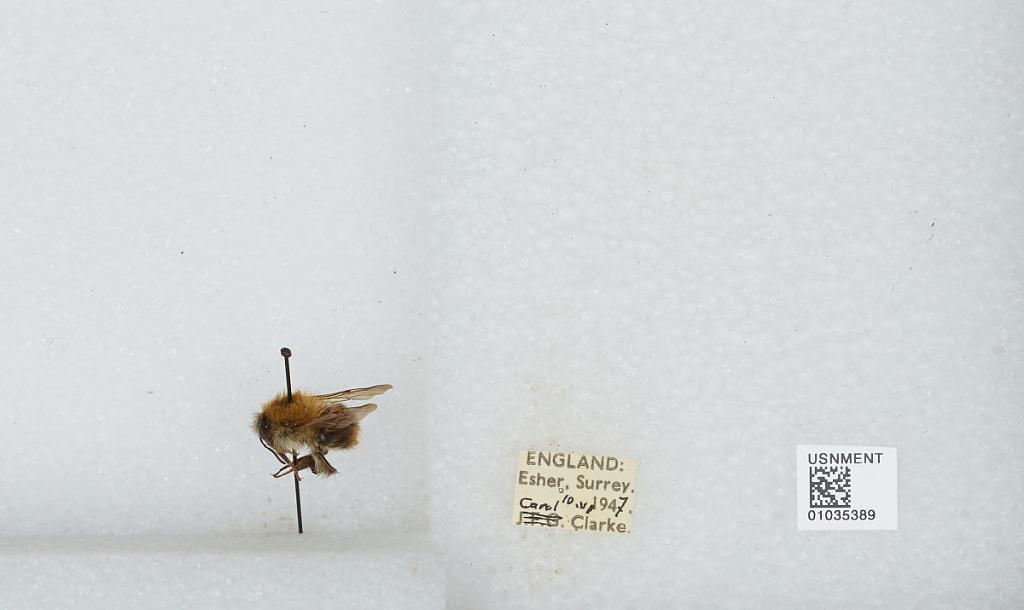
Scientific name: Bombus (Thoracobombus) pascuorum (Scopoli)
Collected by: C. Clarke
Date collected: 1947-6-10
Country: United Kingdom
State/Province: England
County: Surrey
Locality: Esher
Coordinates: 51.3691, -0.365